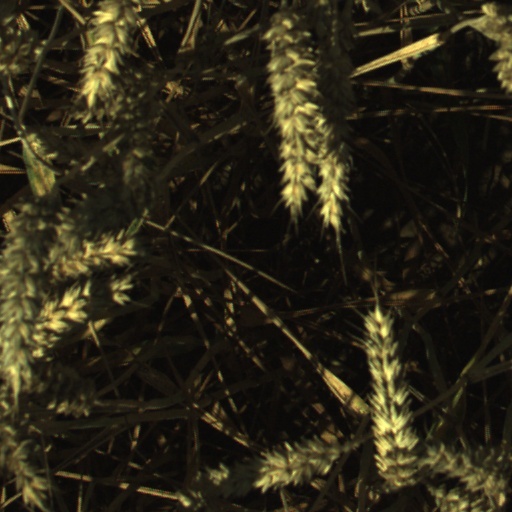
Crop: wheat